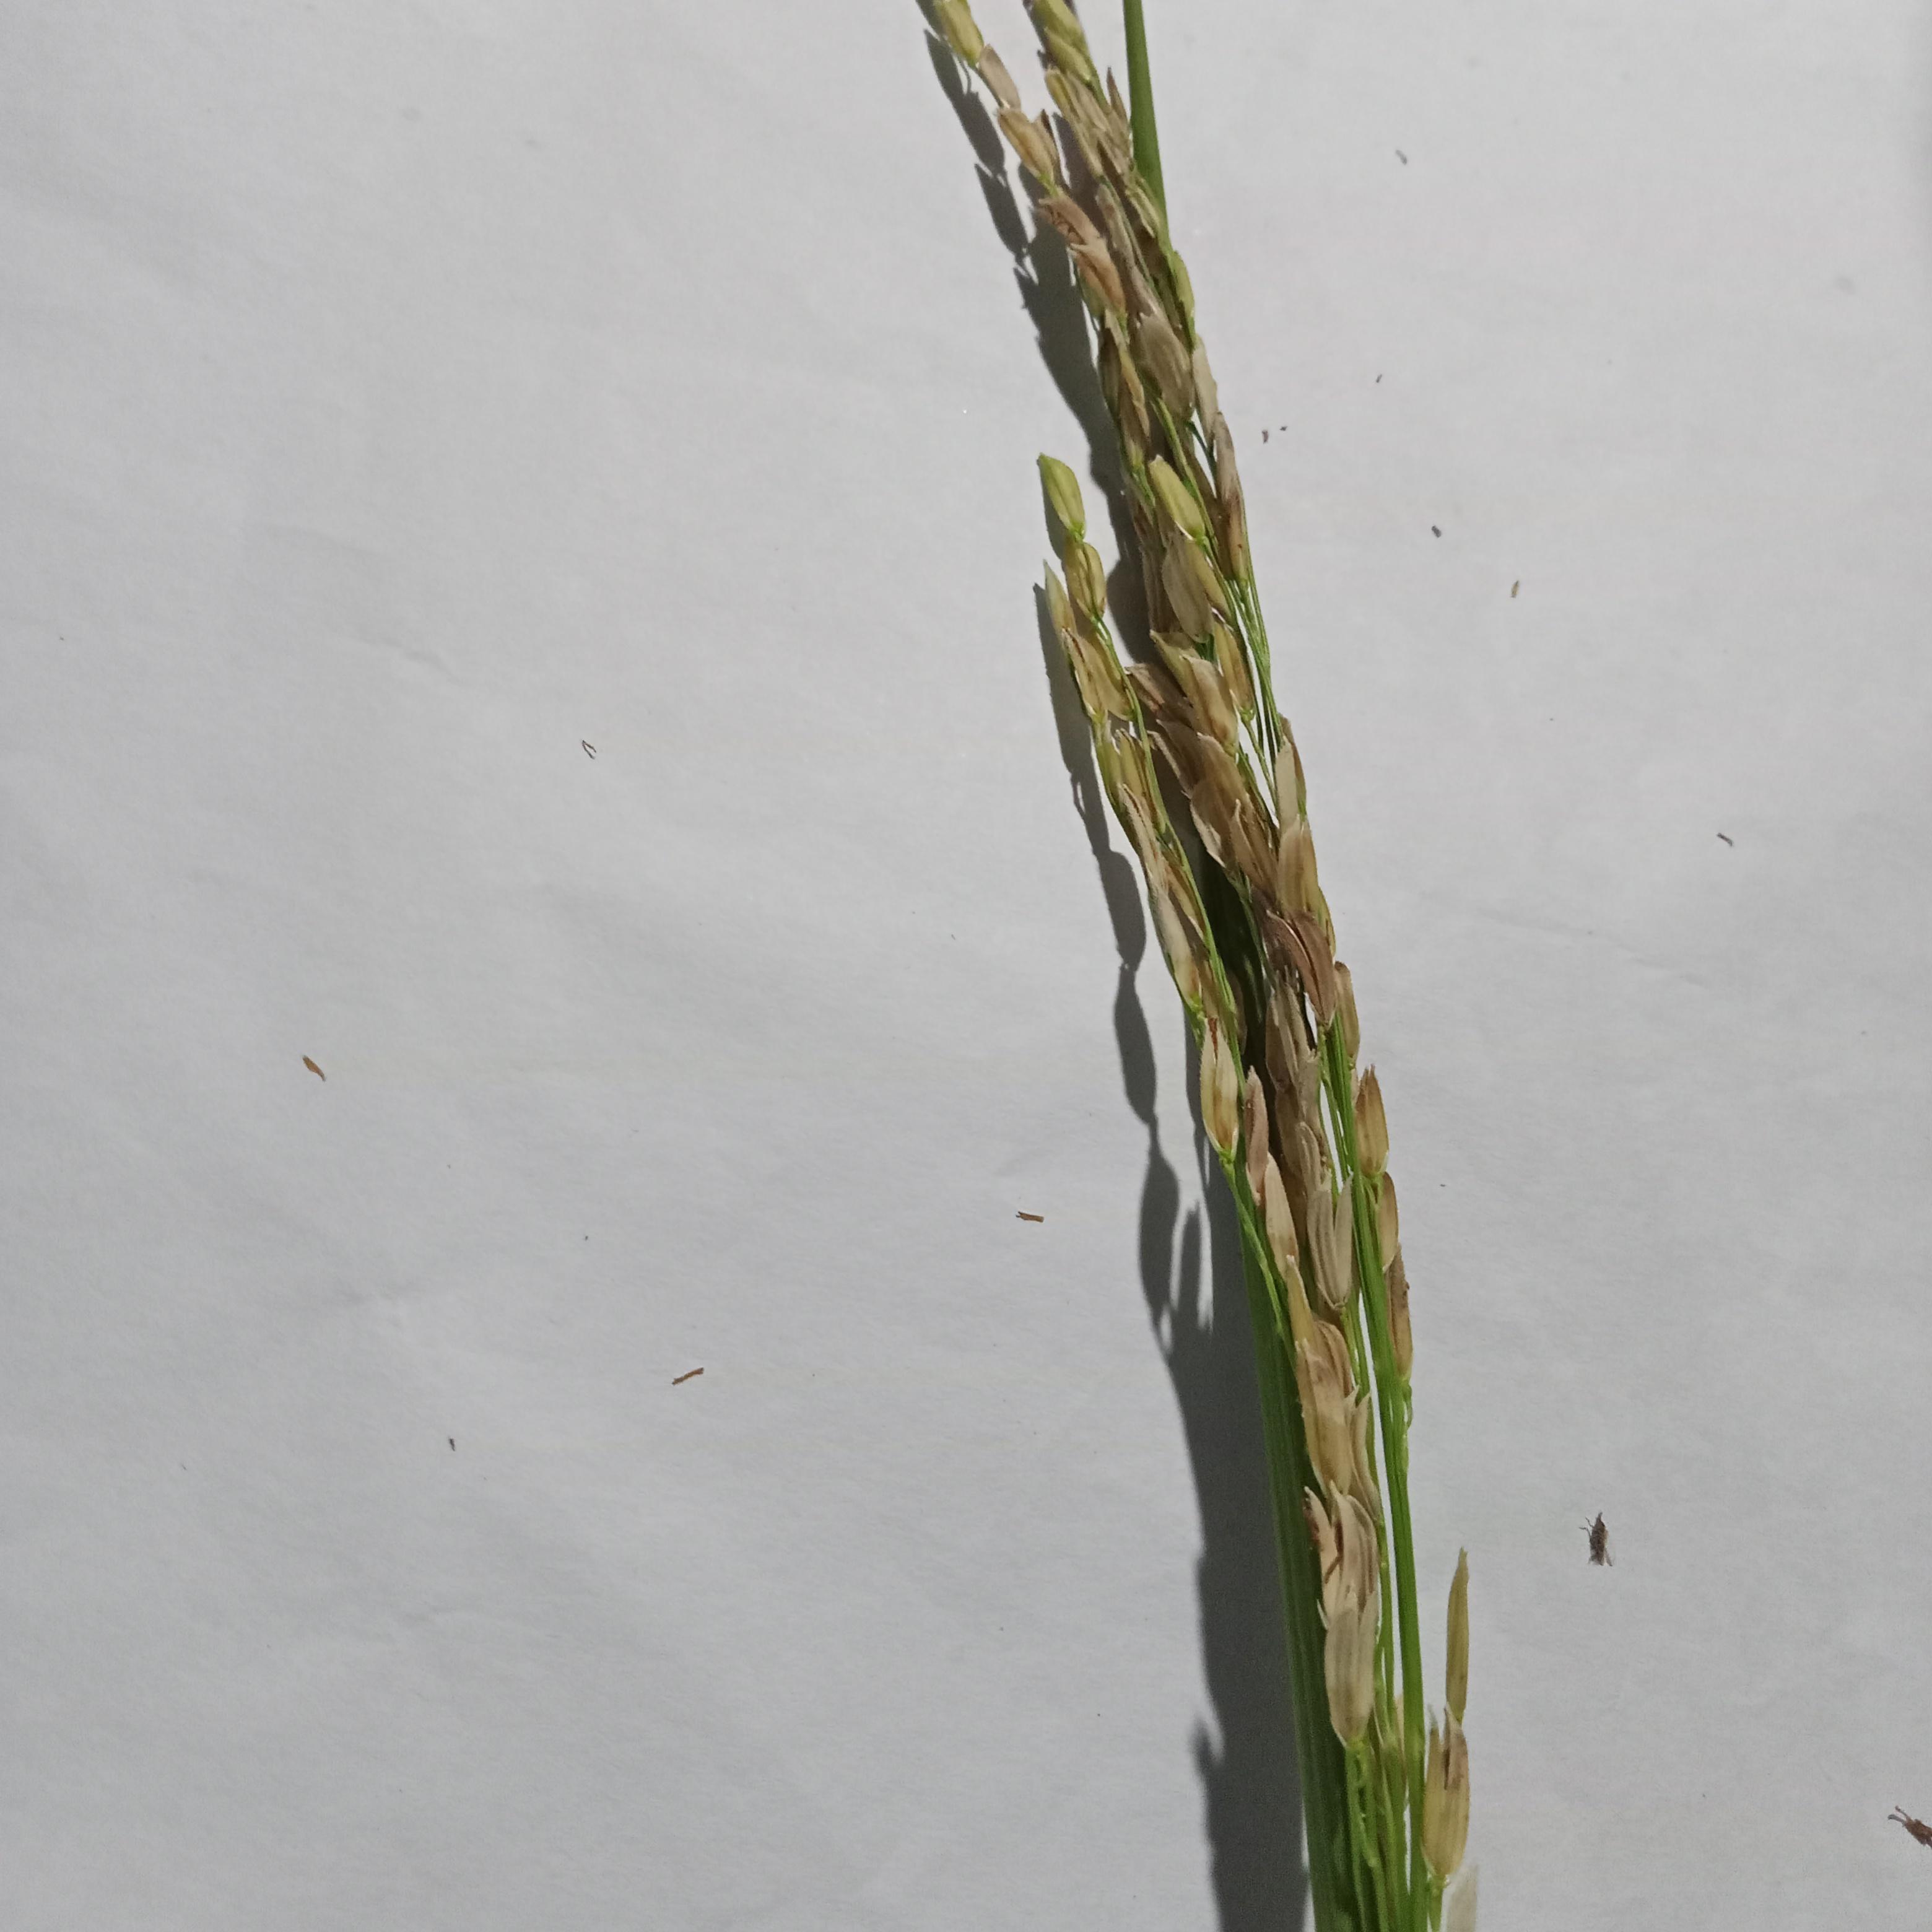
Label: Rice___Neck_Blast